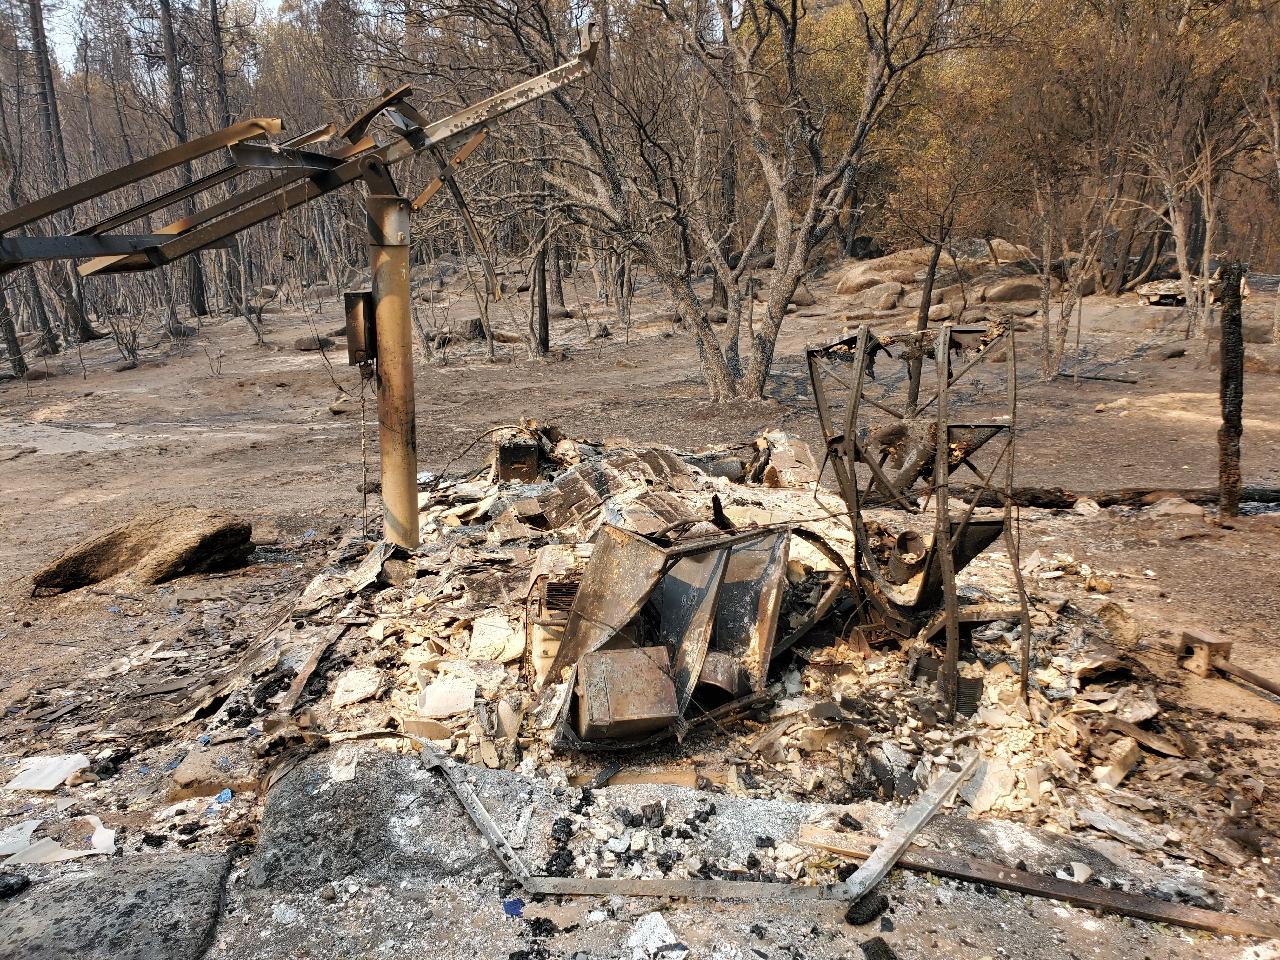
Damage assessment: destroyed